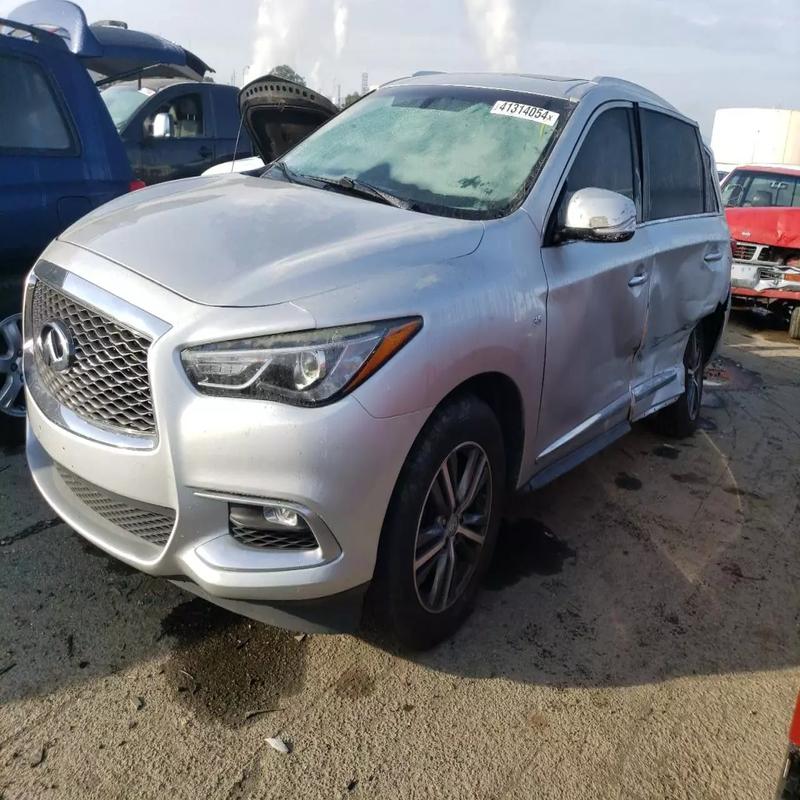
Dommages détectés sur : porte avant gauche, porte arrière gauche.
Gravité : majeur